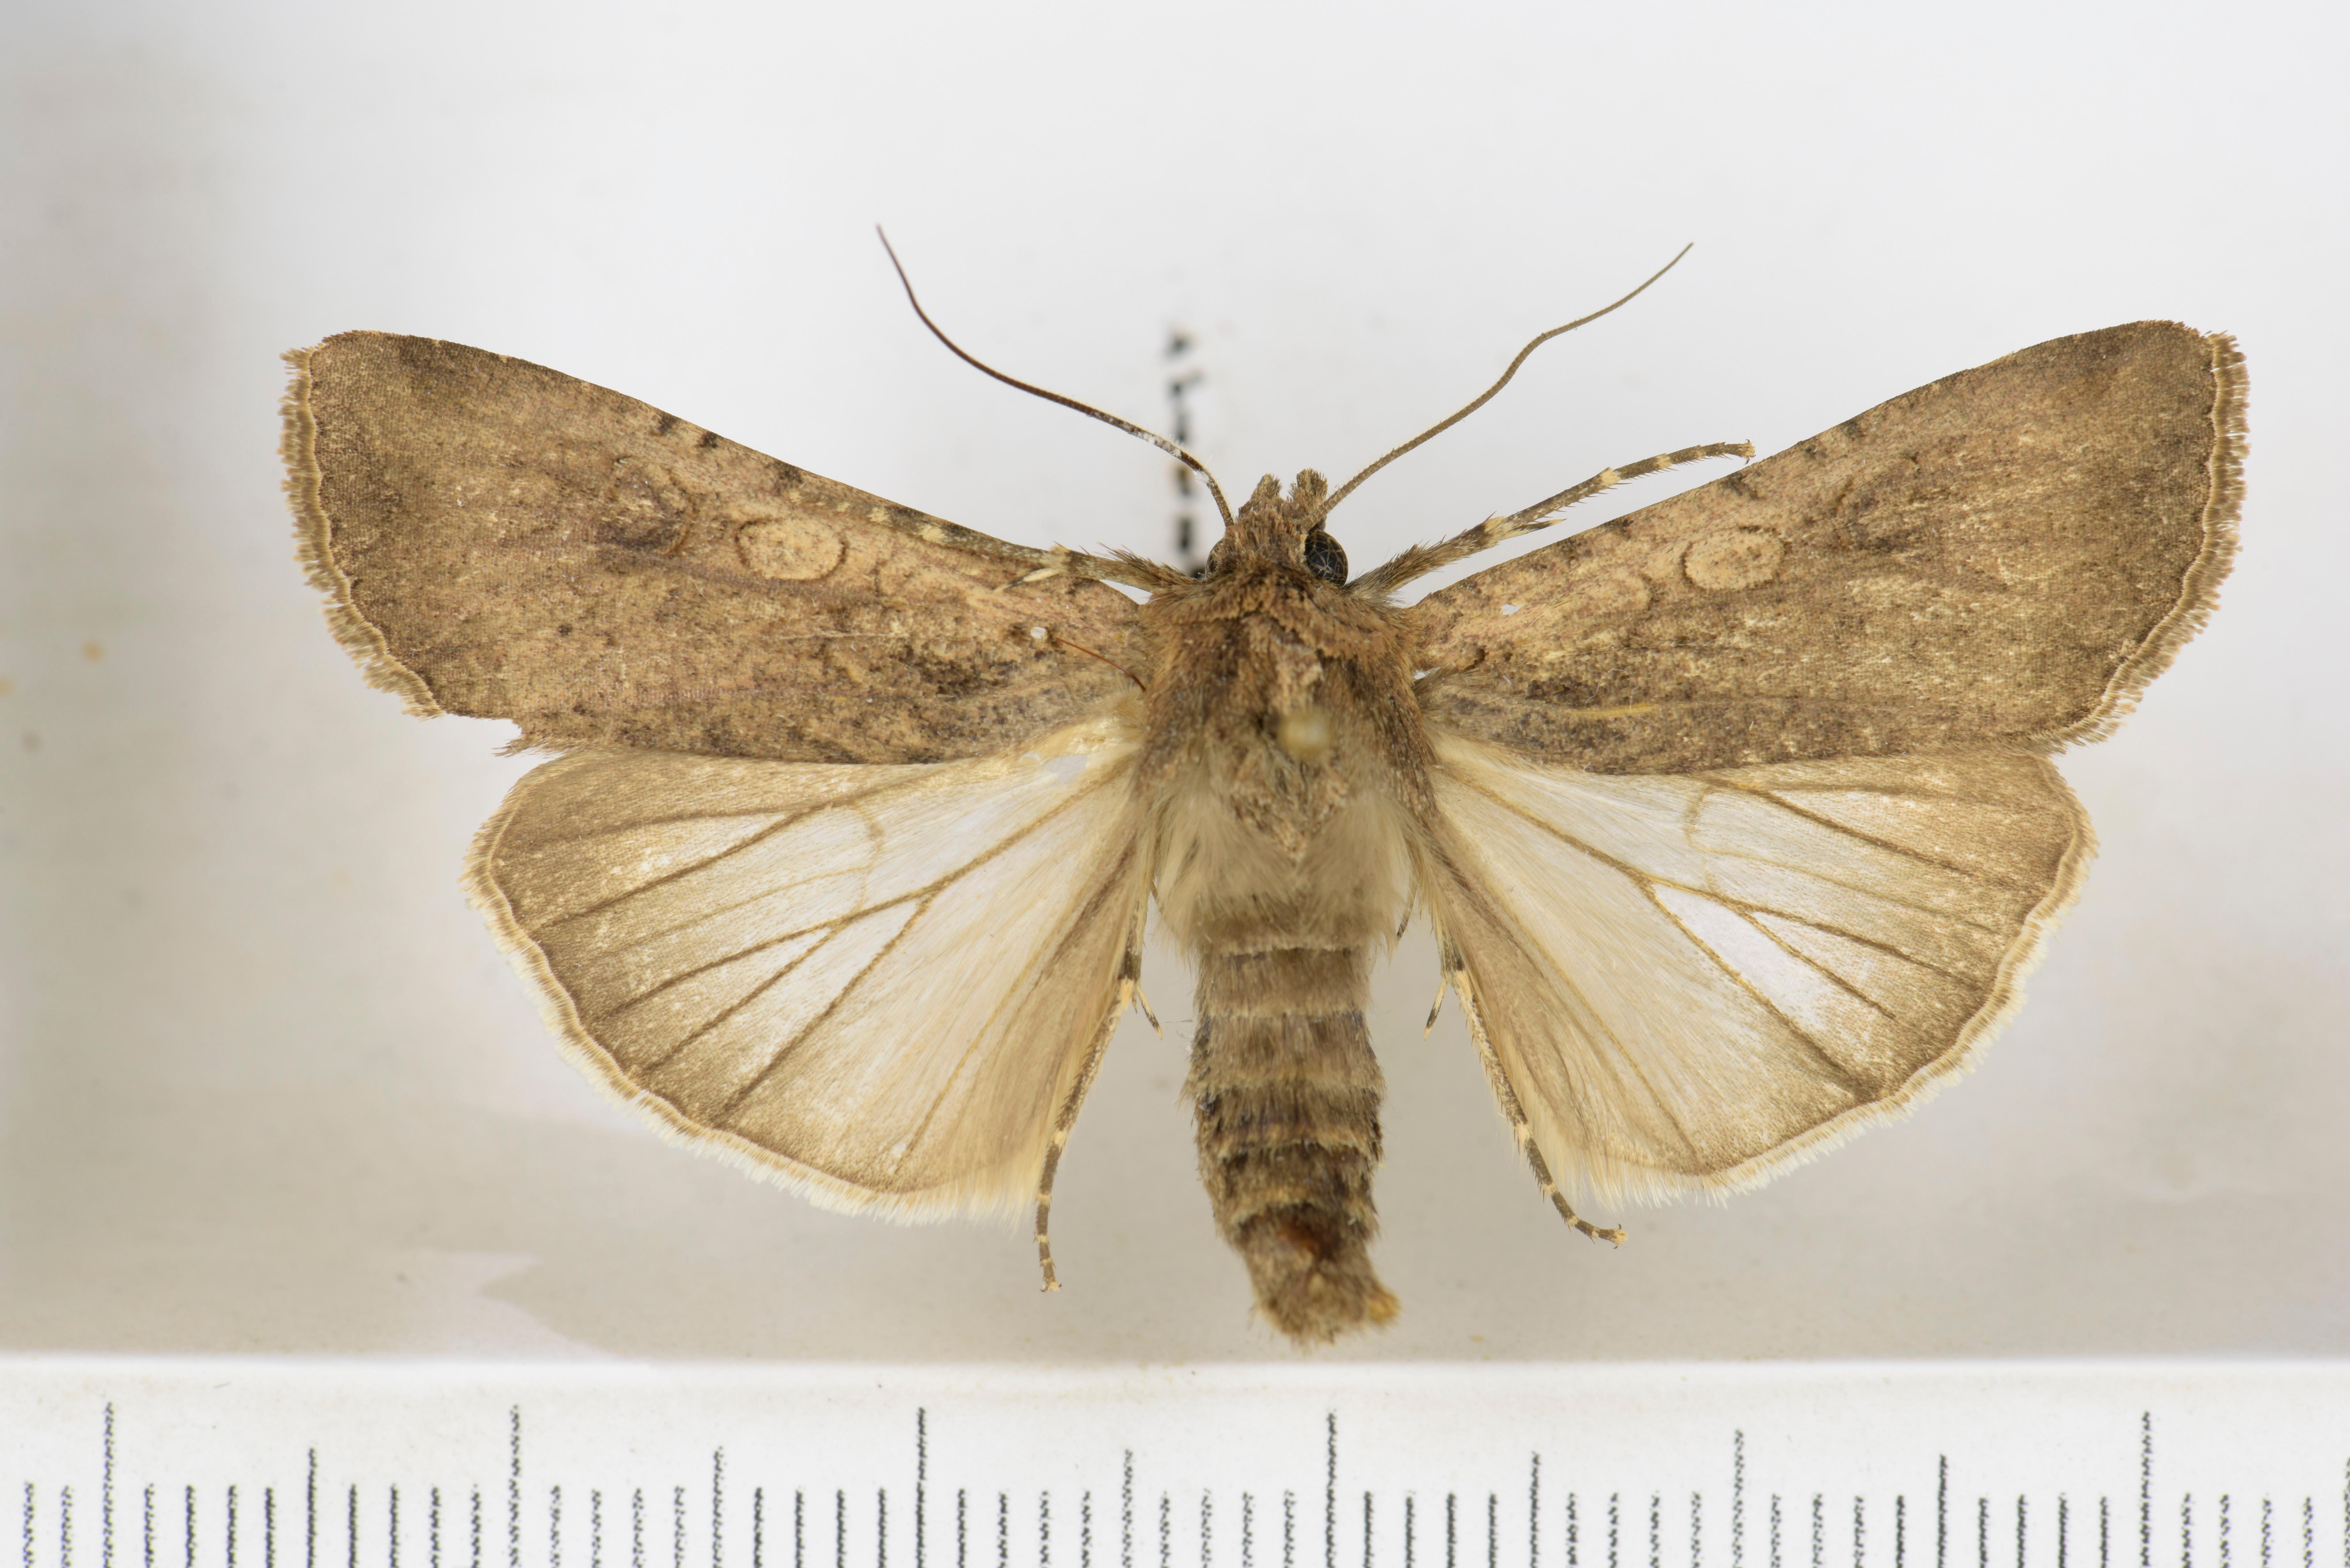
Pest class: cutworms